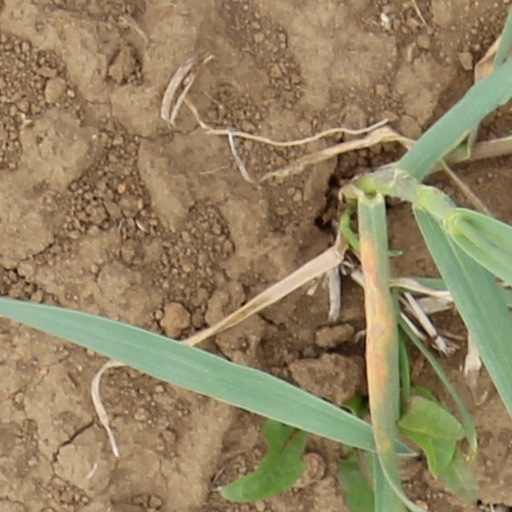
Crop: wheat